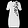
Label: Dress